Parvathy Omanakuttan

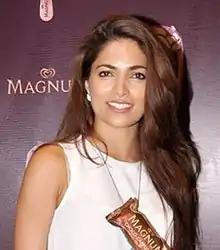
Omanakuttan in 2015

Parvathy Omanakuttan is an Indian actress, model and beauty pageant titleholder who was crowned Femina Miss India World 2008 and represented India at Miss World 2008 where she was crowned as Miss World 2008 Runner Up. She was also awarded the titles of Miss World Asia & Oceania at the competition.